Mackay Central State School

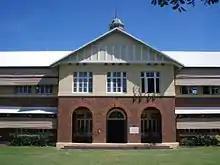
Central entrance, 2009

The Mackay Central State School is a two-storey brick and stucco building with three projecting gable bays. Its roof is clad with corrugated iron. Between each bay the main facade is recessed. There is a single storey level section at each end with a hipped roof. The central entrance comprises a porch of three archways with a half-timbered ceiling. On the roof is an octagonal fleche which has a copper cupola roof and louvred arcading around the sides. All external windows, many original, are multi-panelled casements. The internal windows are multi-panelled sash windows with hopper ventilating top lights. Paired entry doors have four pane glazed top panels set over singular rectangular panels with deep moulded borders. Internal doors are similar, but constructed of timber only.